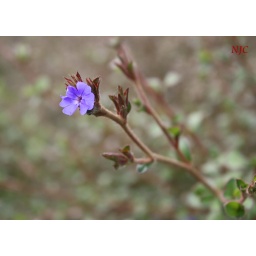
Dainty blue flower growing near the memorial...it looked so lonely all by itself.